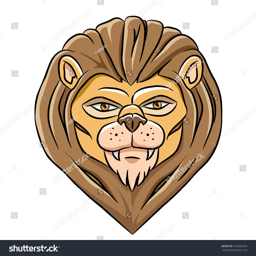
vector illustration of person isolated on a white background